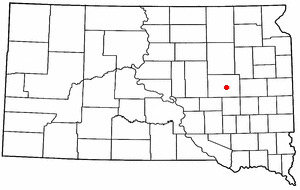
Huron (South Dakota)
Hurons beliggenhed i South Dakota
Huron er en amerikansk by og administrativt centrum for det amerikanske county Beadle County i staten South Dakota. I 2000 havde byen et indbyggertal på 11.893.